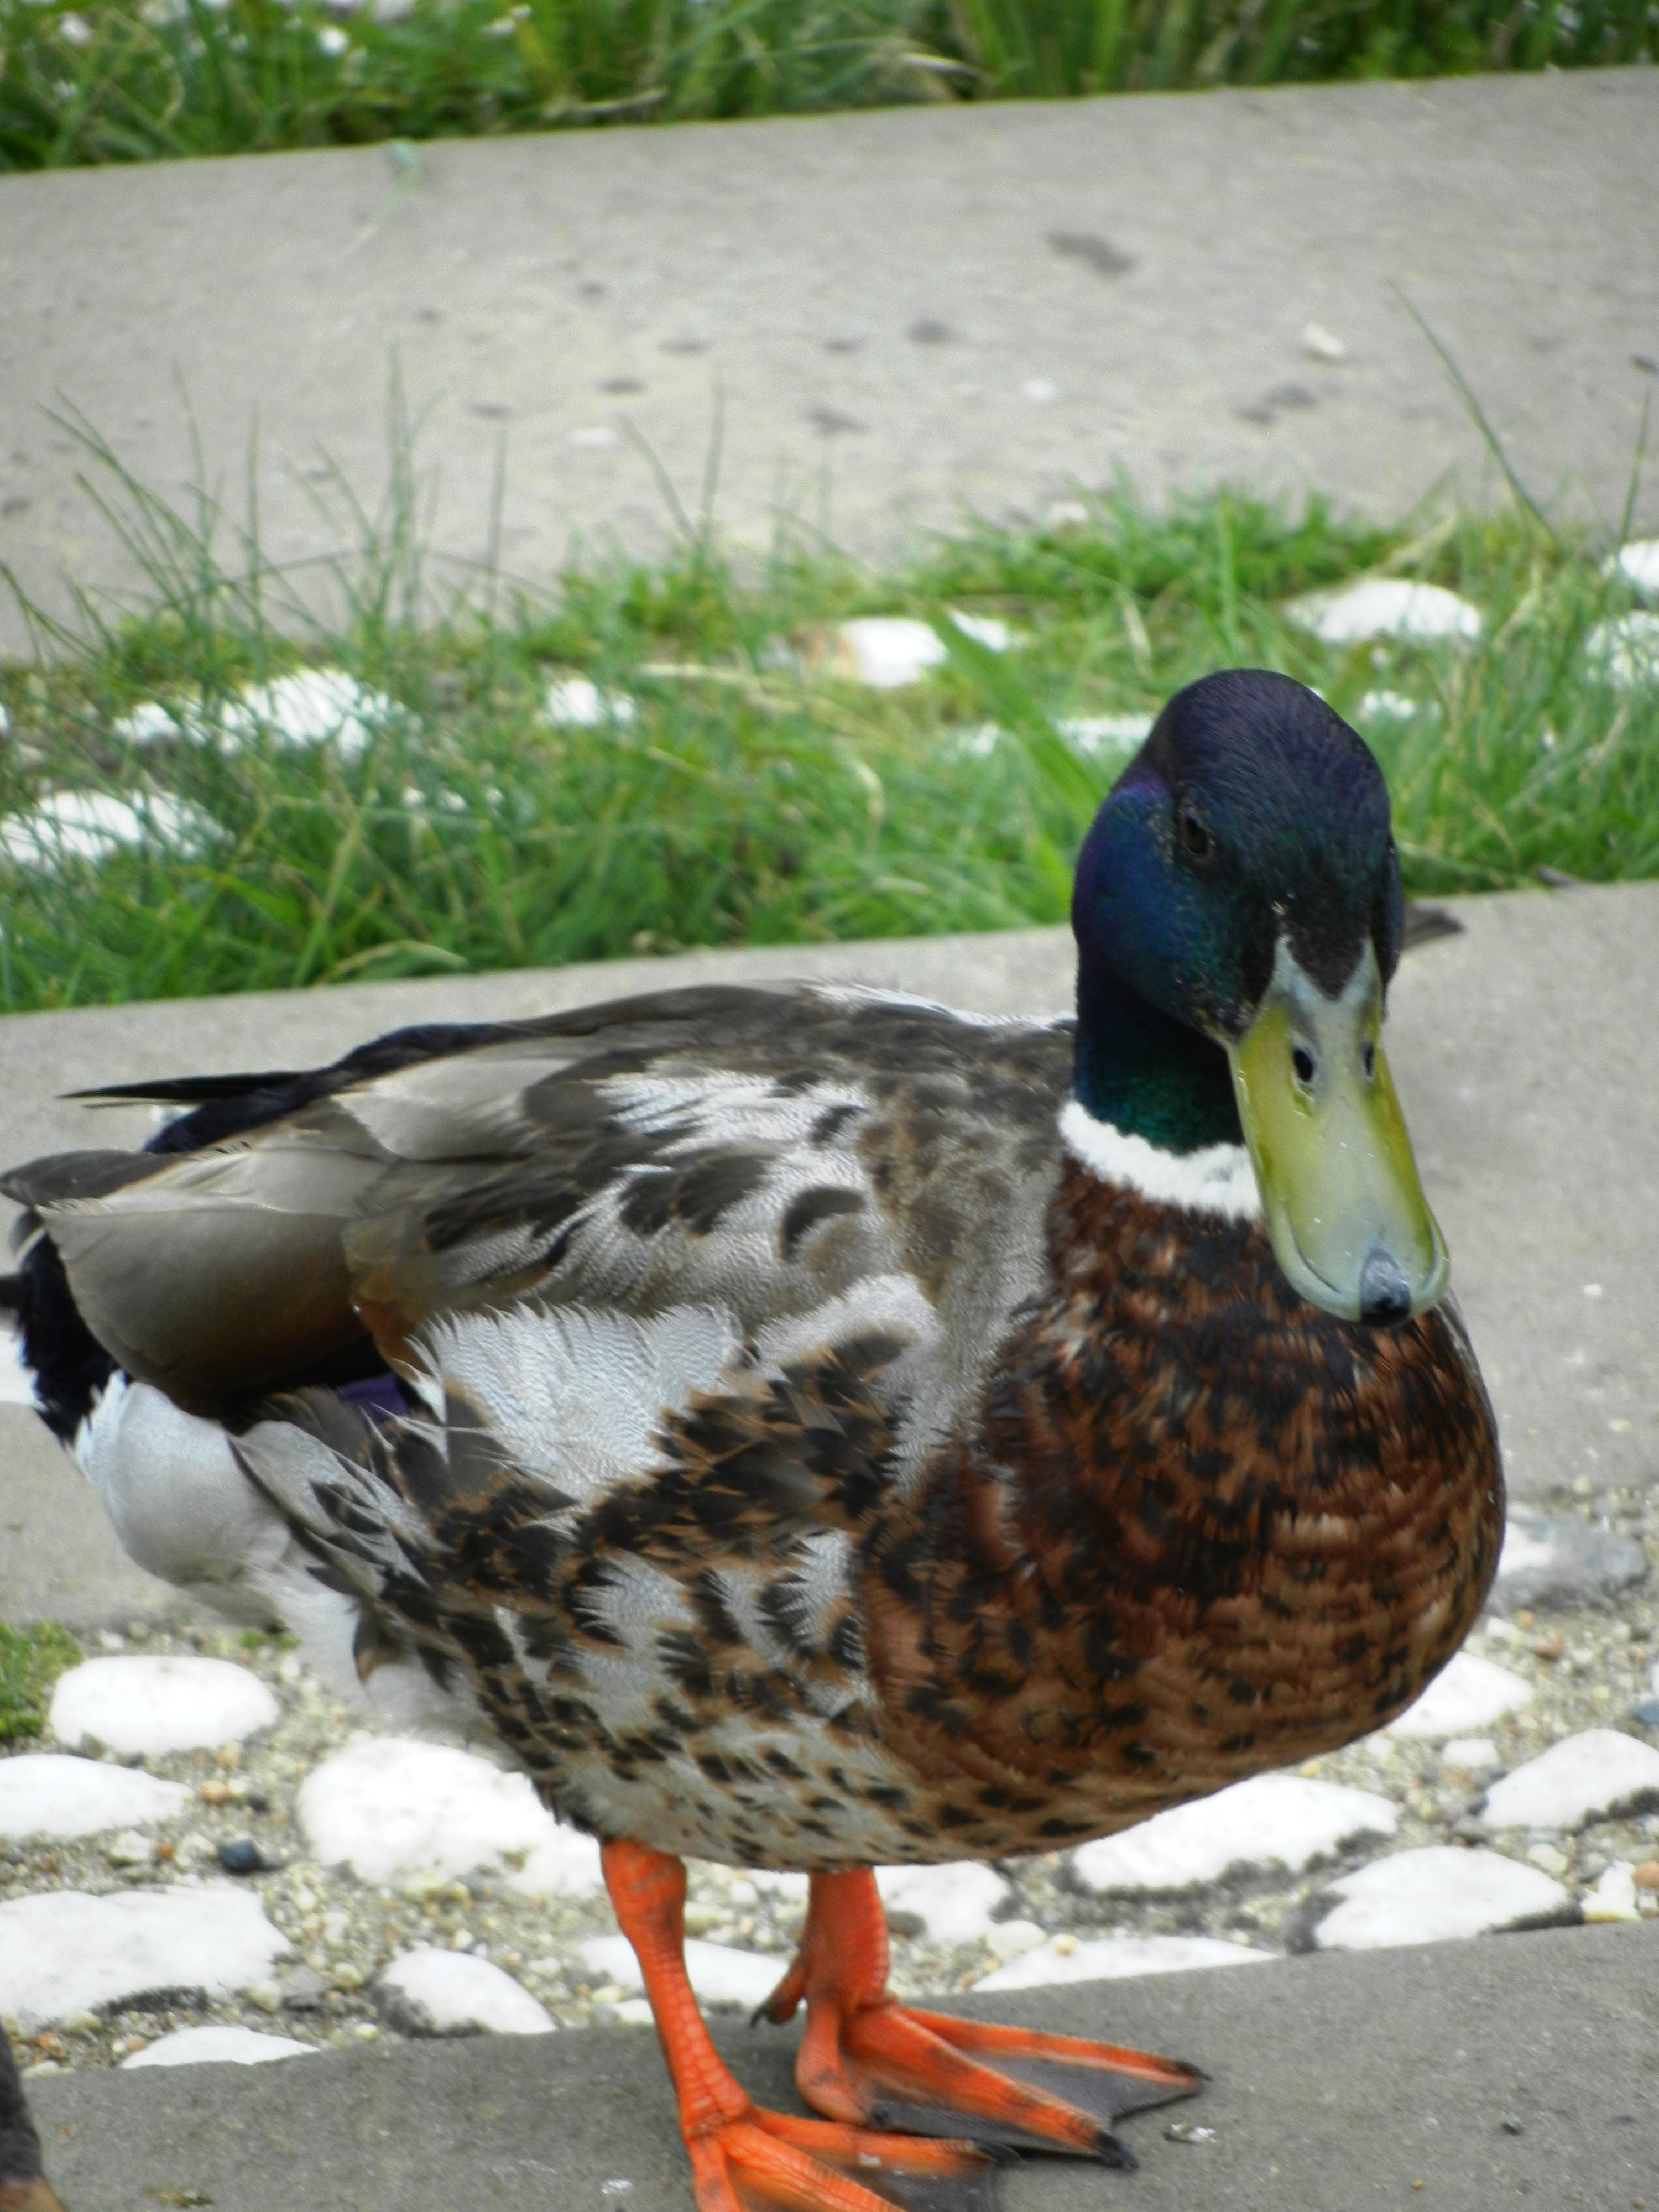
nature, bird, pen, wildlife, wild, beak, fauna, poultry, birds, duck, animals, vertebrate, ducks, waterfowl, water bird, mallard, wild birds, ducks geese and swans